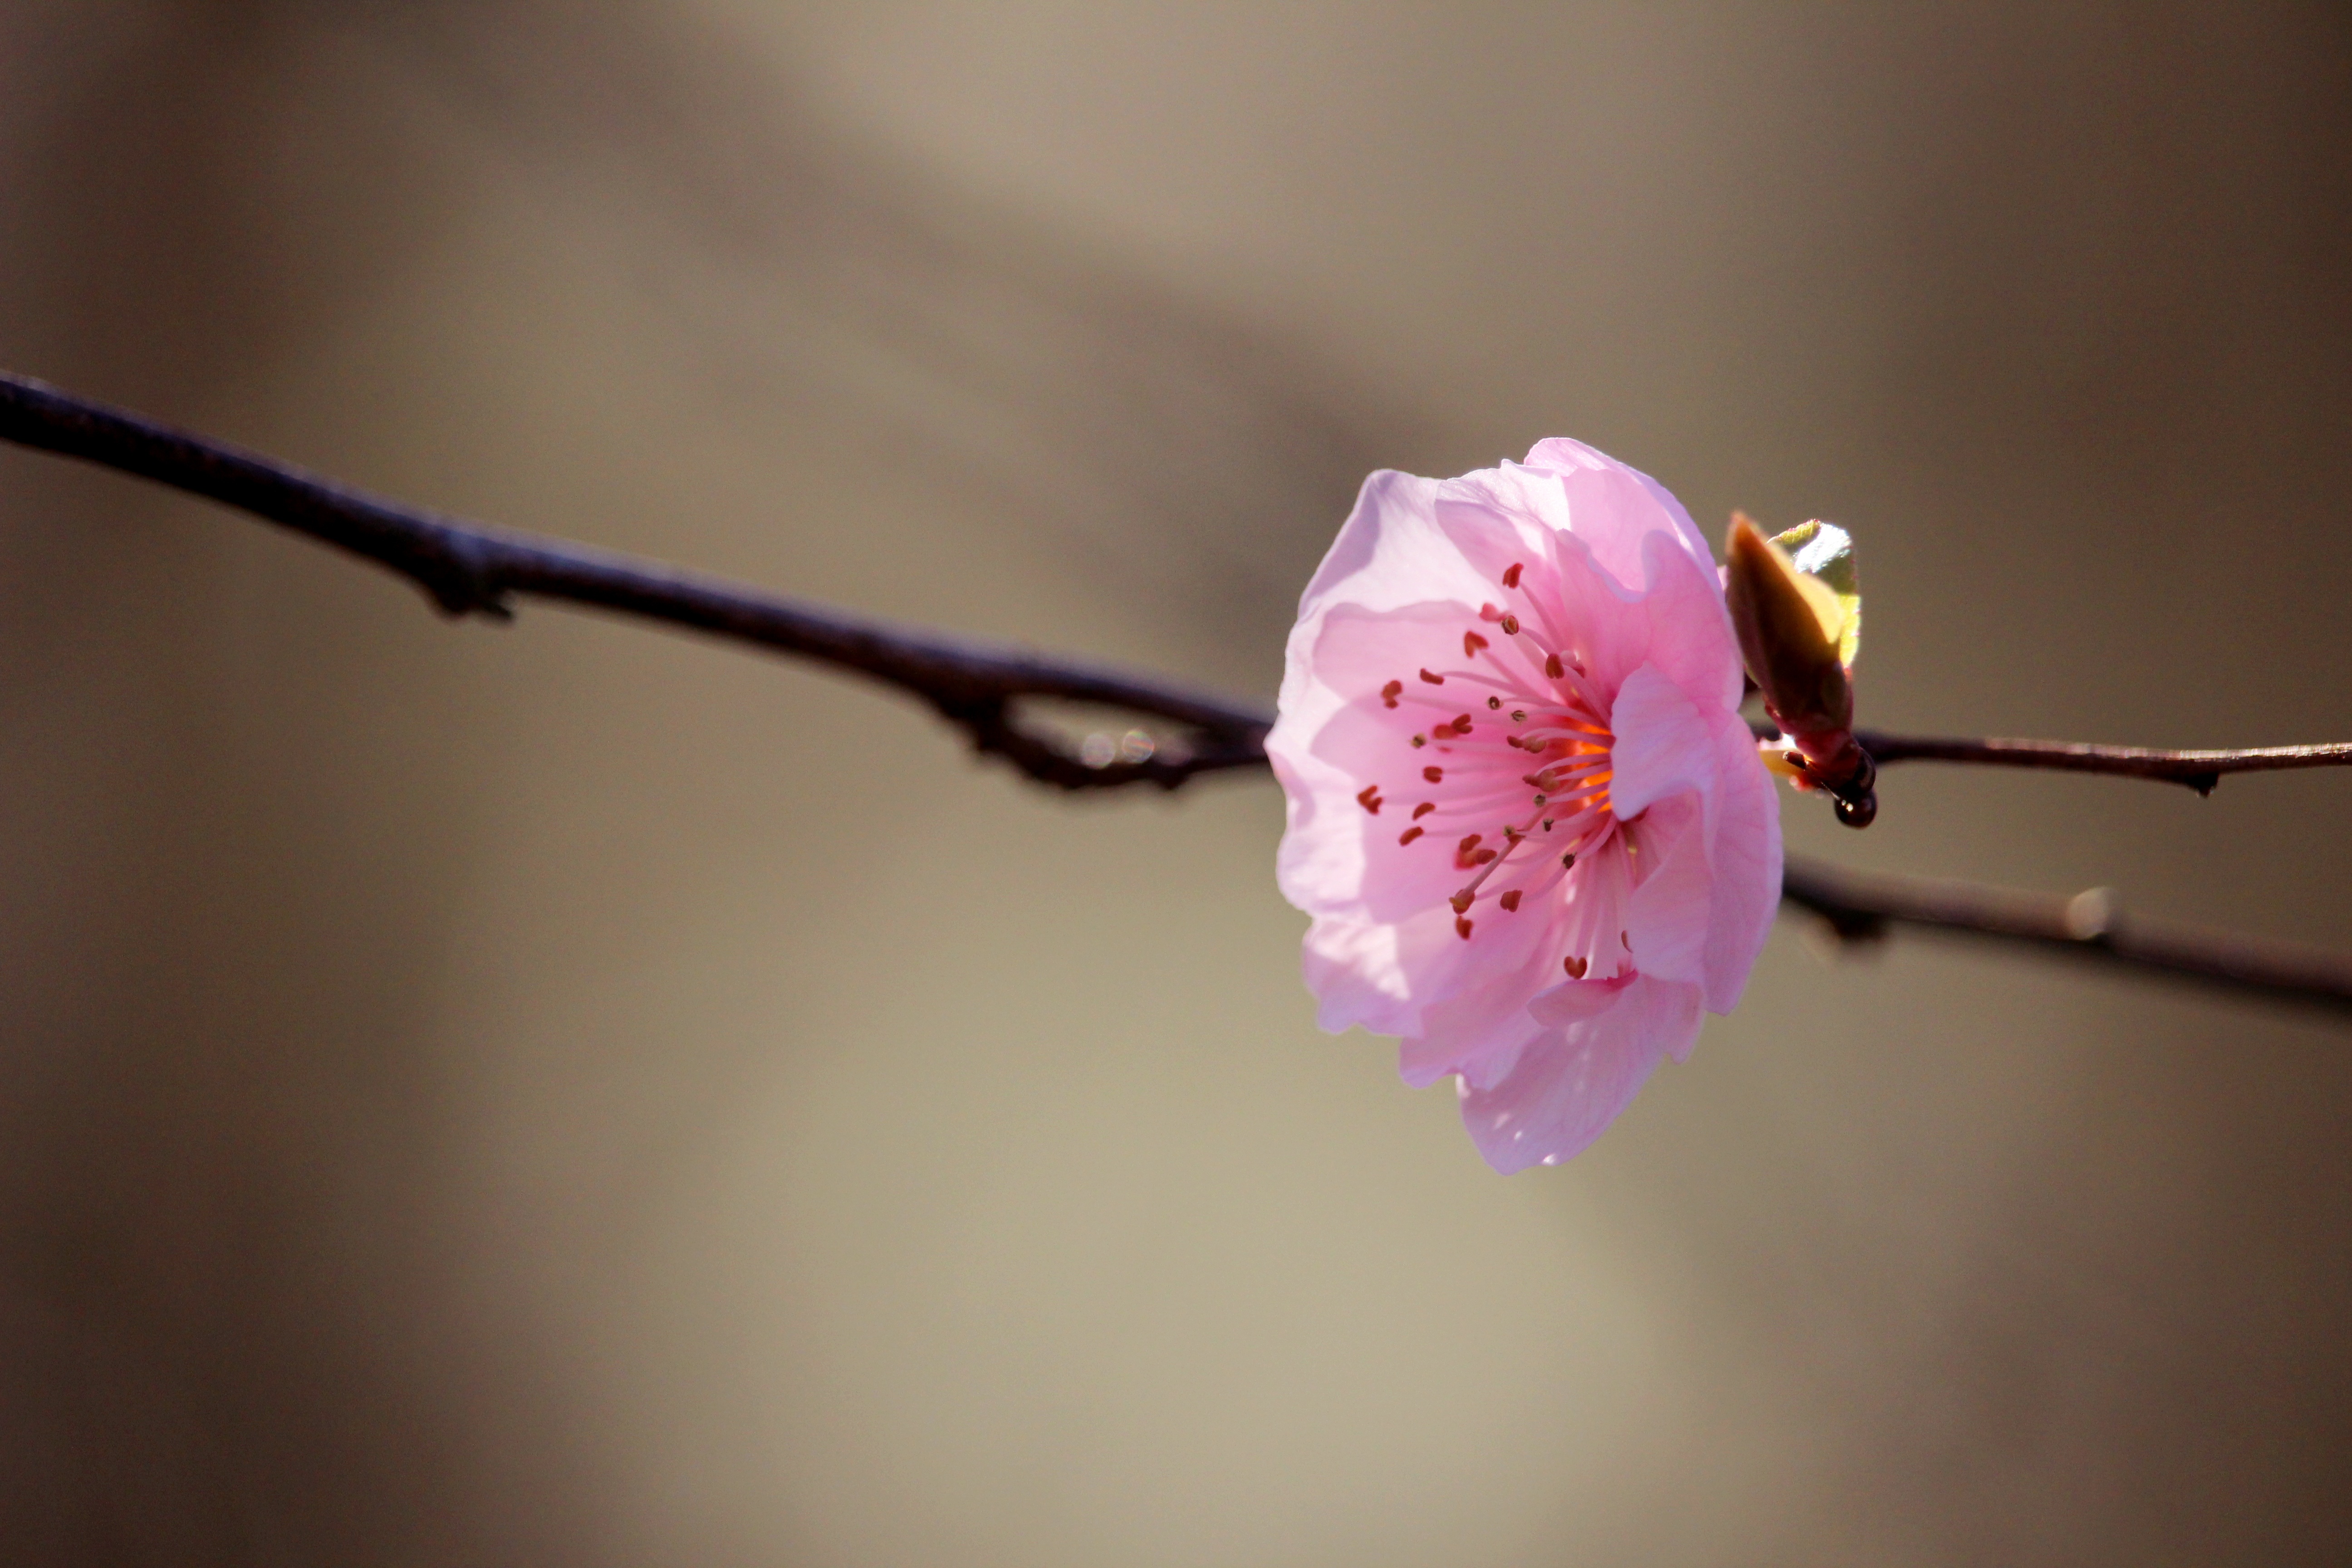
tree, nature, outdoor, branch, blossom, plant, sun, photography, vintage, leaf, flower, petal, bloom, photo, floral, environment, spring, color, natural, park, botany, blooming, garden, closeup, pink, flora, season, botanical, close up, gardening, bud, macro photography, flowering plant, plant stem, land plant